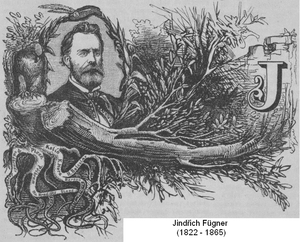
Jindřich Fügner est un homme d'affaires tchèque, propriétaire d'une société d'assurances, intéressé par la musique et le sport. Quand il rencontre Miroslav Tyrš, dans les cercles nationalistes tchèques, il se montre intéressé par son idée d'un mouvement sportif : le Sokol nait de l'effort conjoint des deux hommes. Tyrš en est la cheville ouvrière et Fügner le mécène.